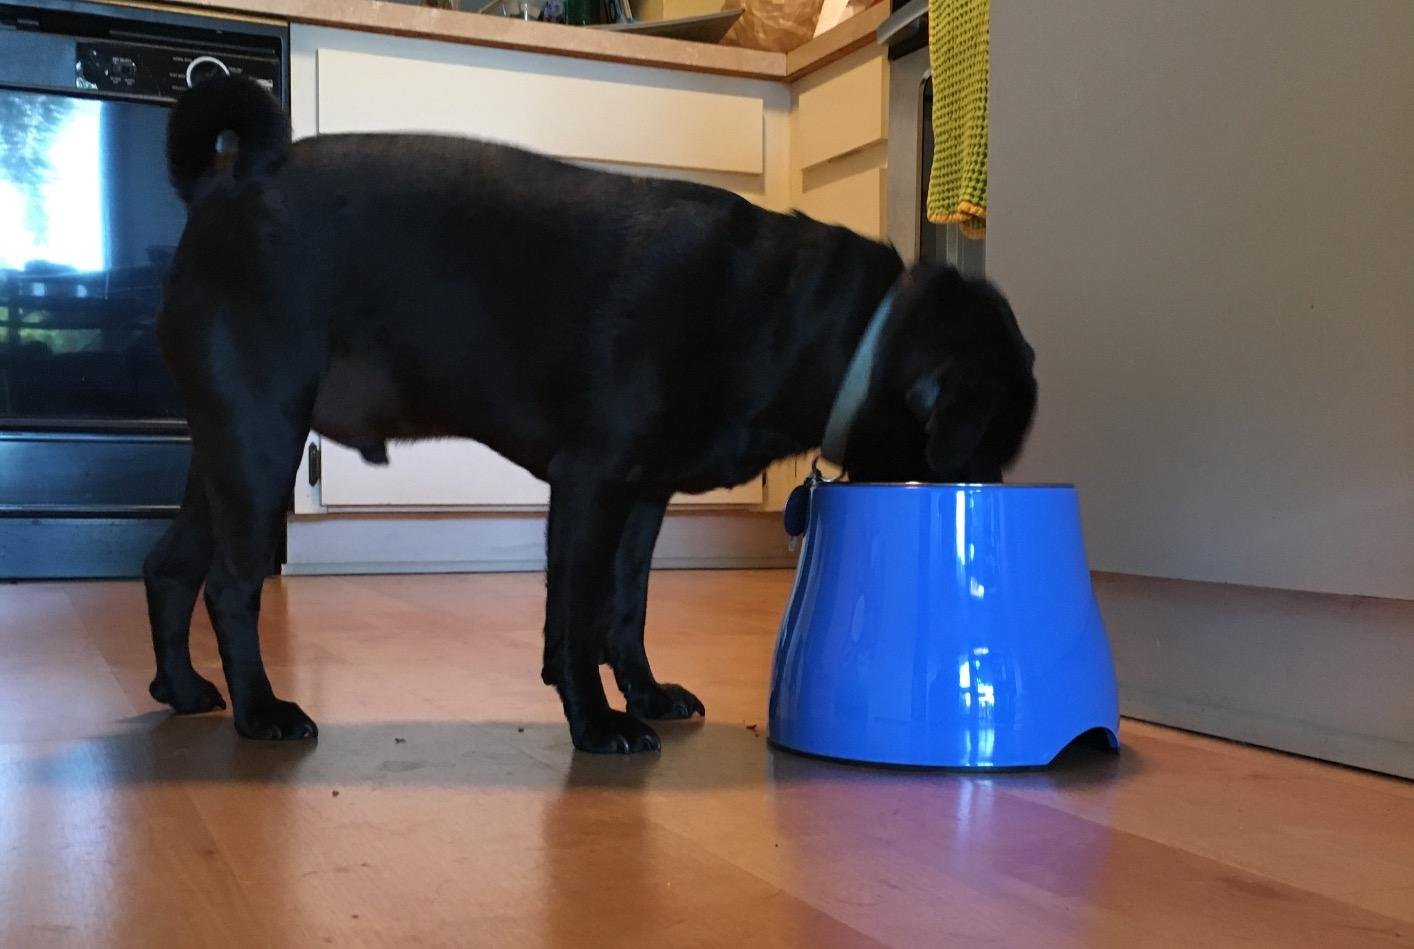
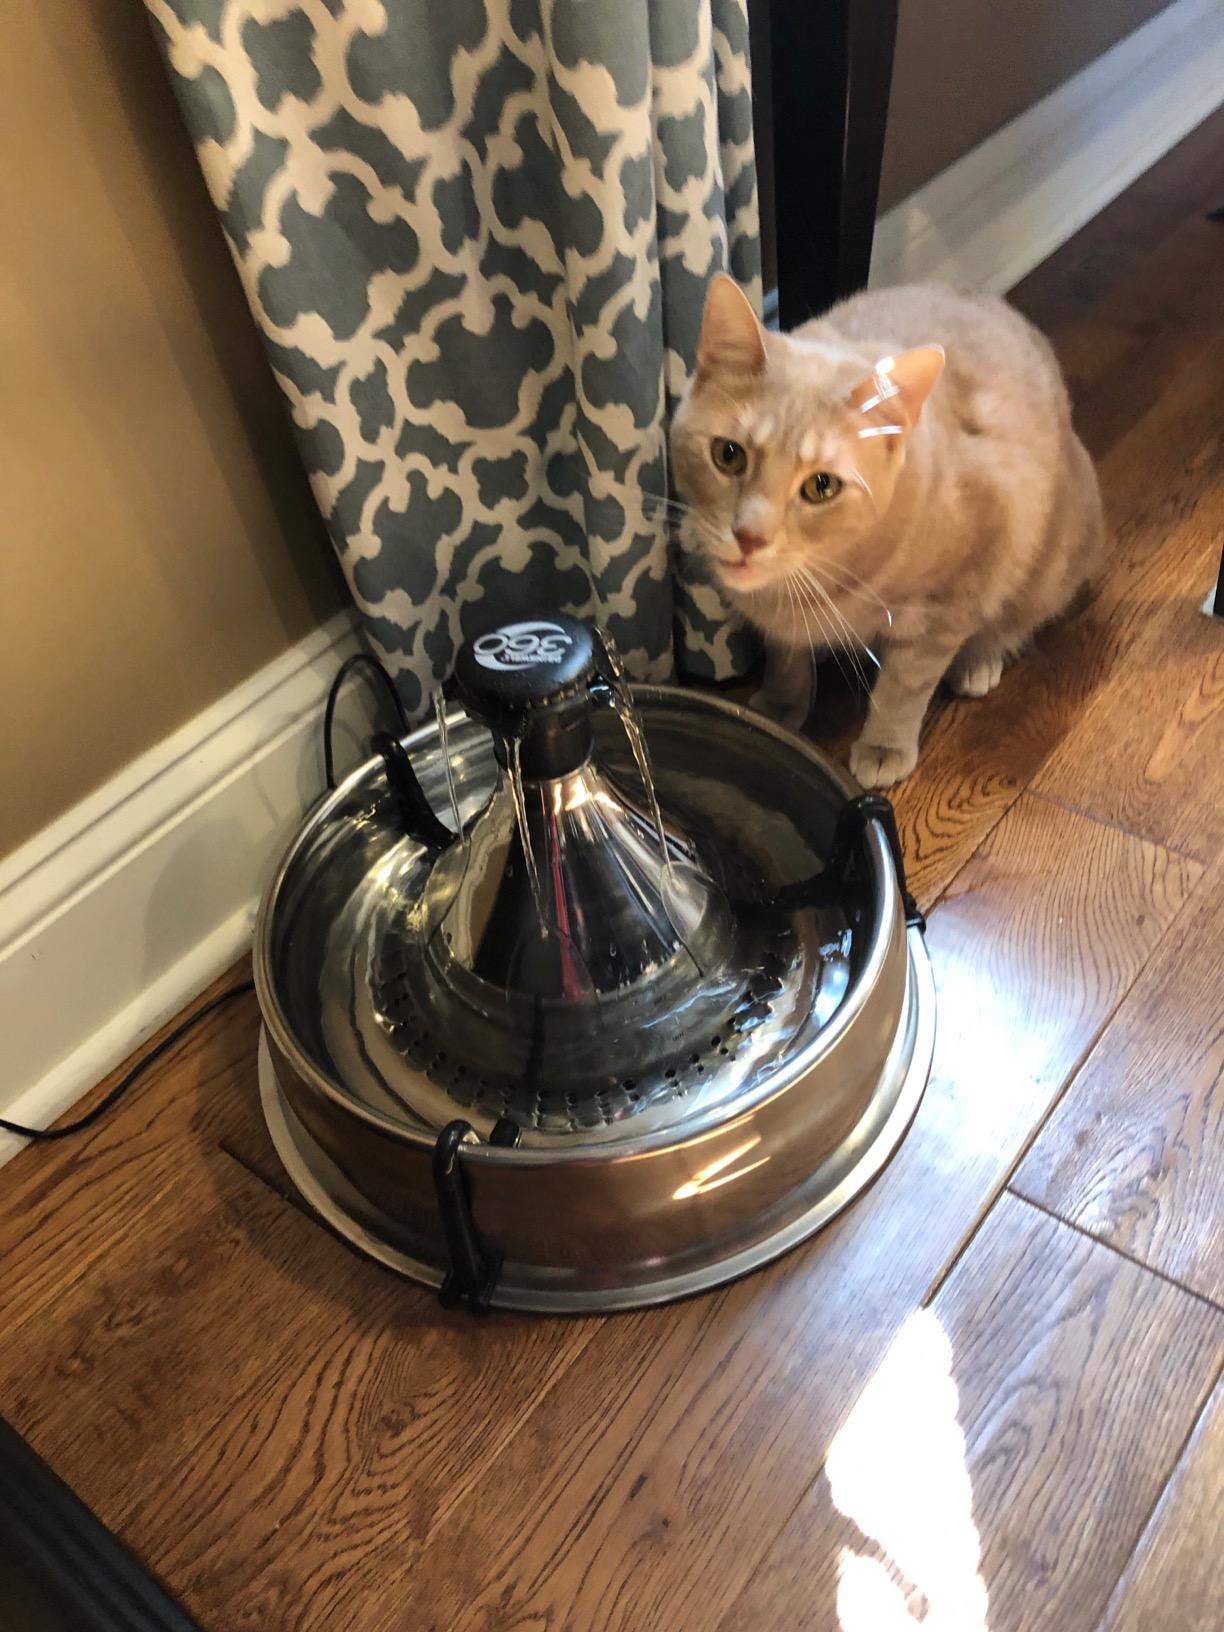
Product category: items_bowl
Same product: no